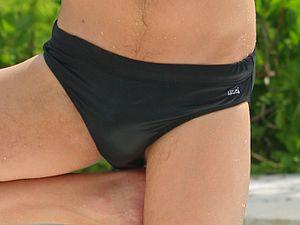
Le slip de bain est un type de maillot de bain pour homme, prévu pour la nage et le sport. Il se caractérise par une coupe courte et moulante.